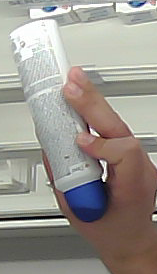
Product: dove_spray